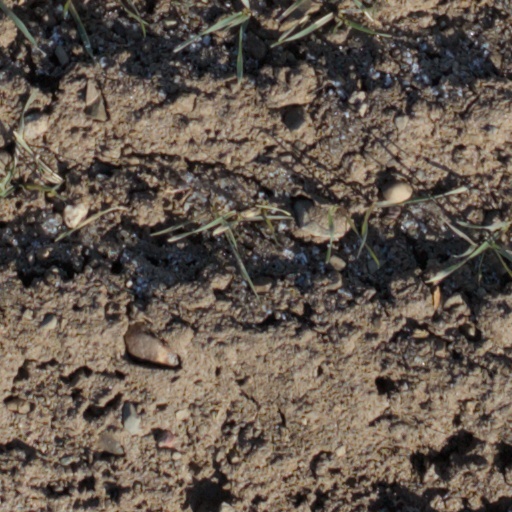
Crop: wheat